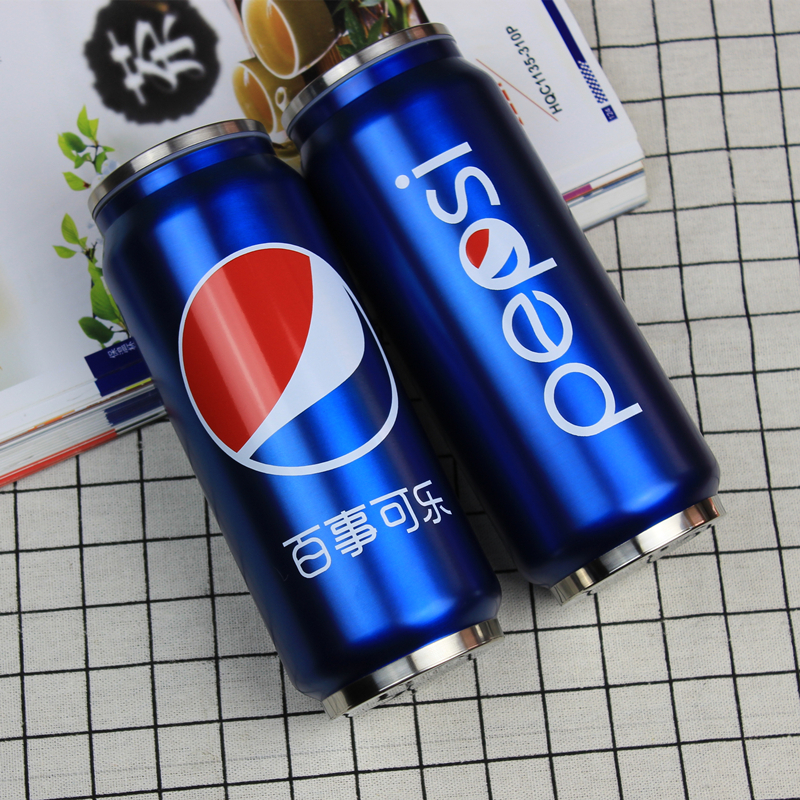
Label: metal